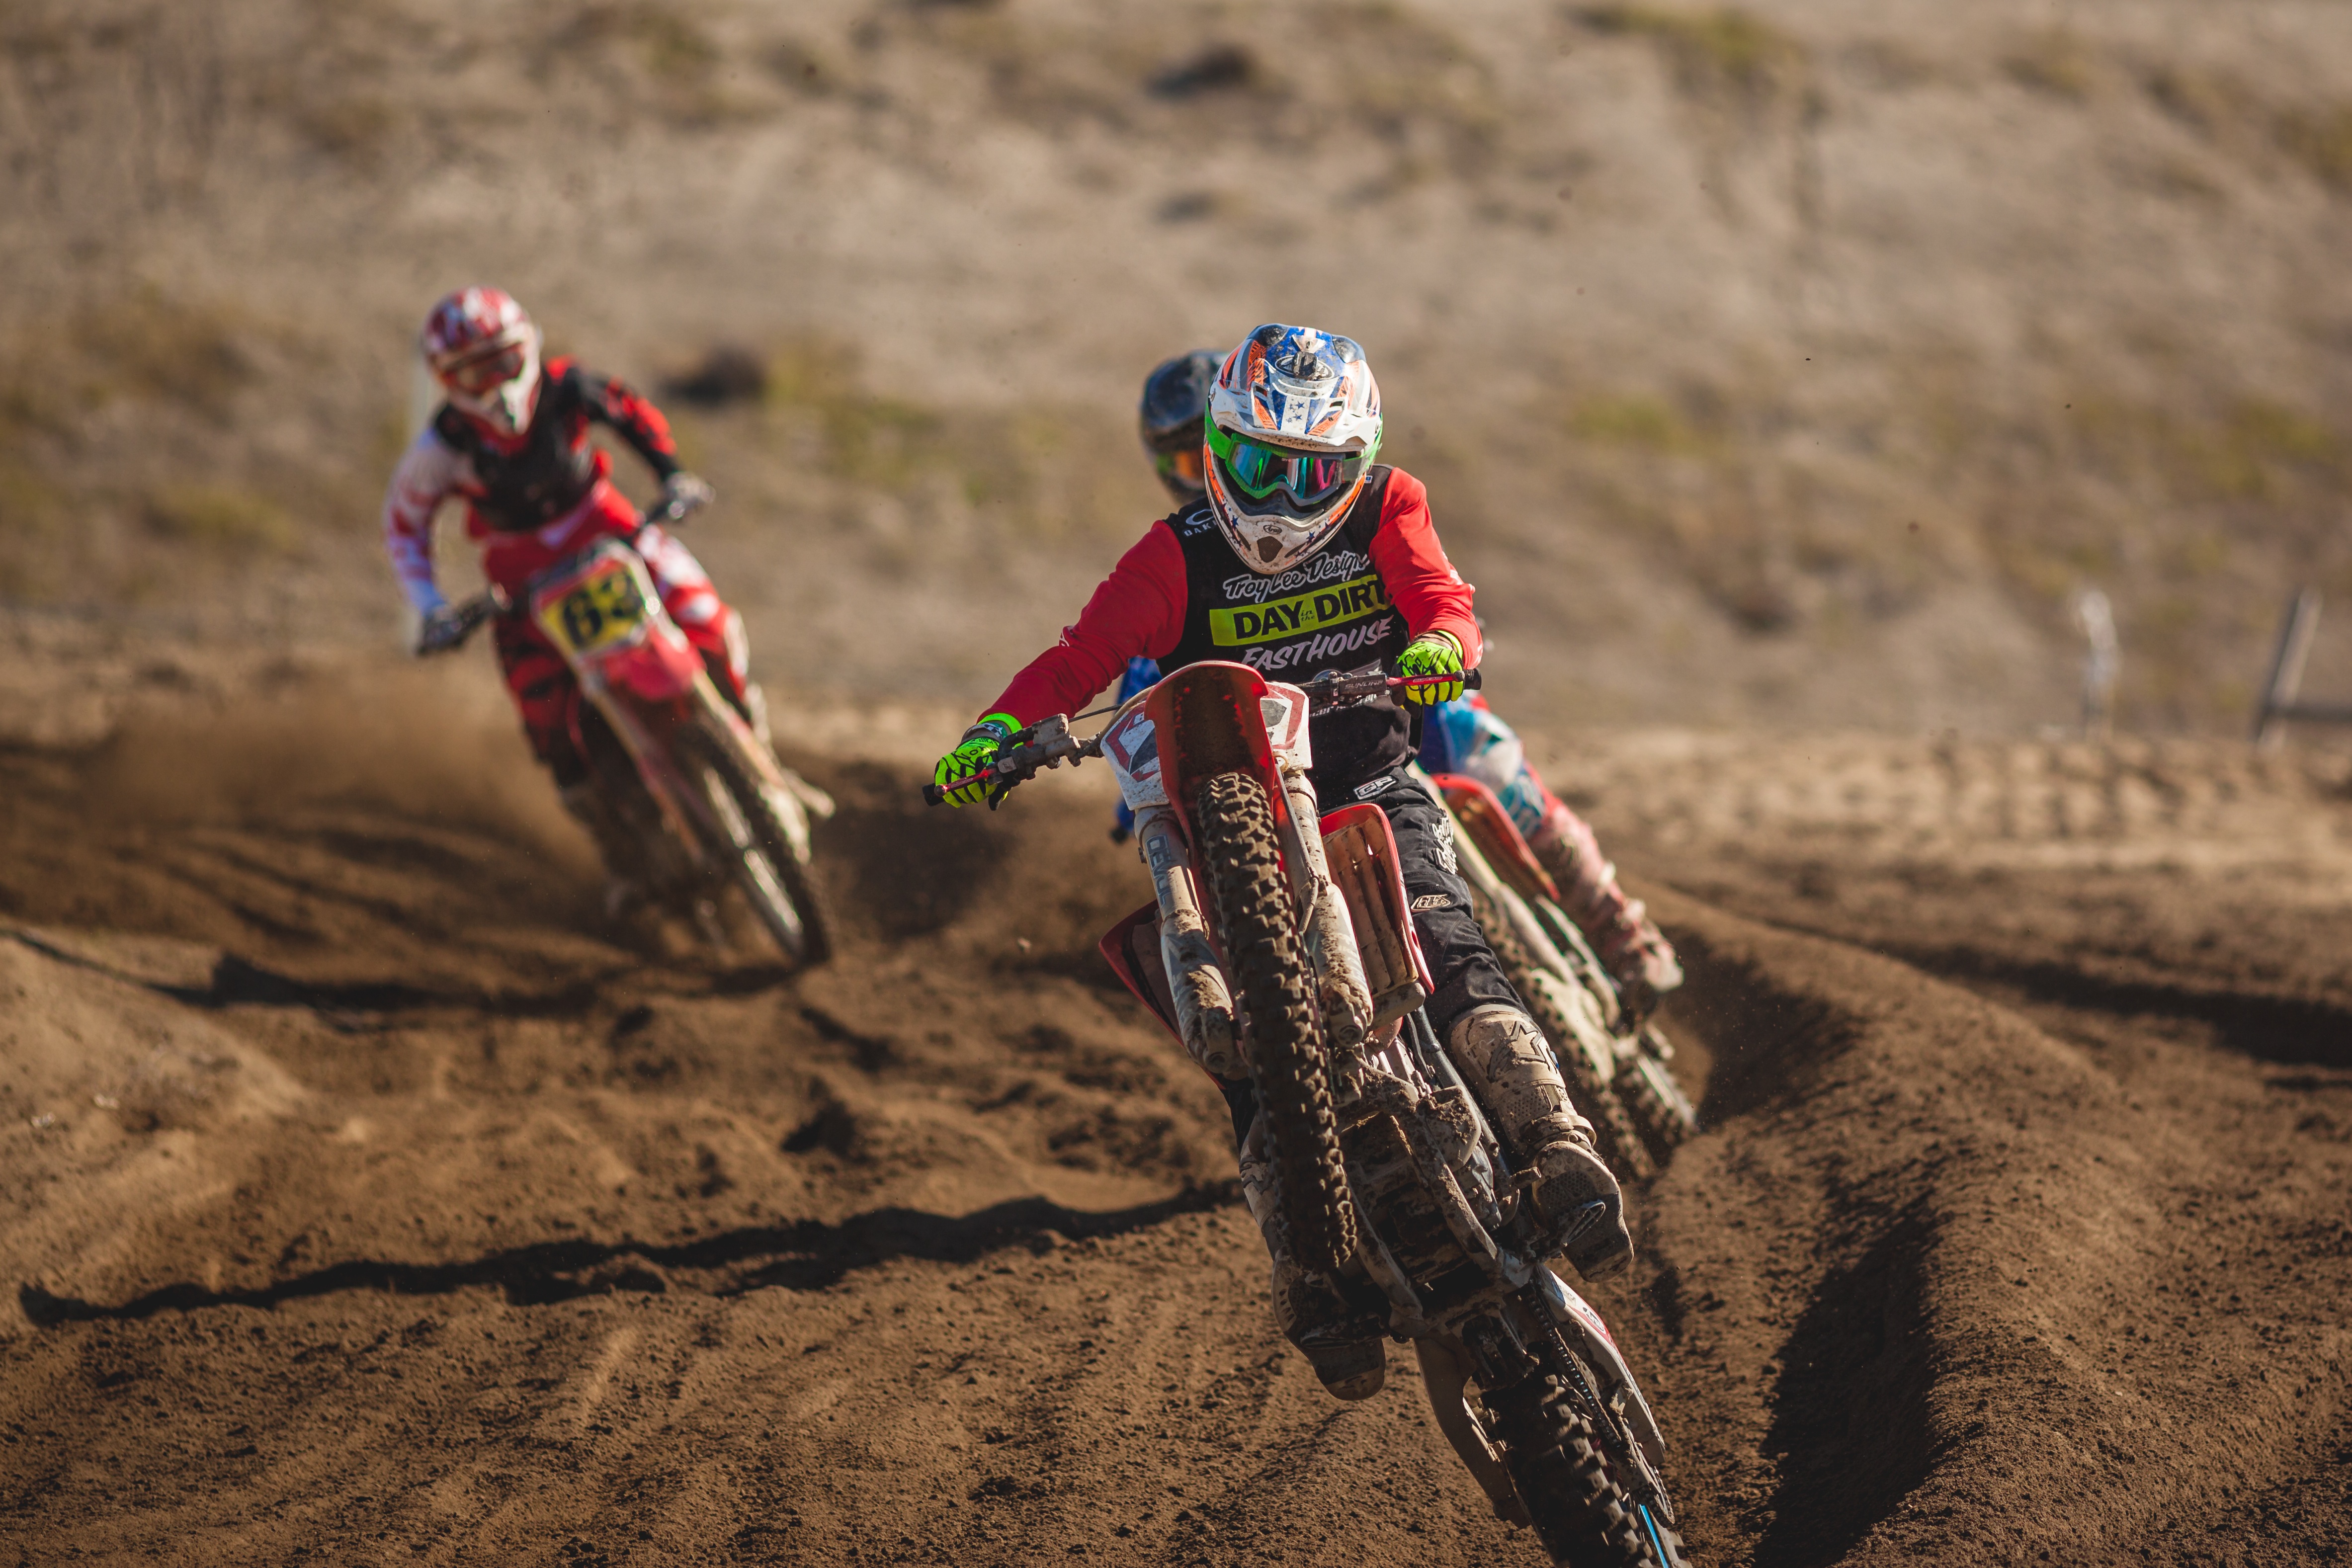
dirt road, vehicle, motorcycle, motocross, soil, extreme sport, motorbike, race, sports, racing, motorsport, off road, freestyle motocross, motor racing, dirt bike, motorcycle racing, motorcycle speedway, endurocross, dirt track racing